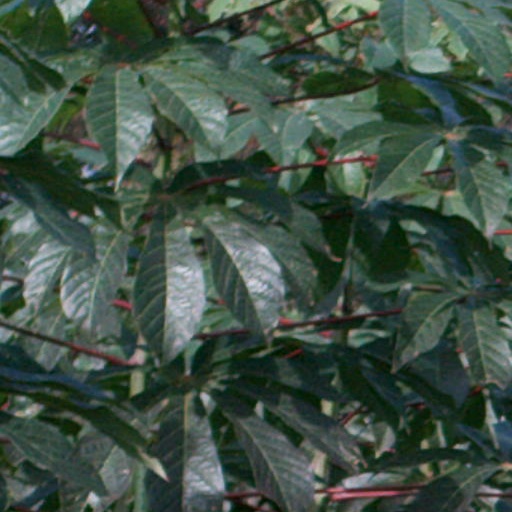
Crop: cassava